Sky position (RA, Dec in degrees): 321.144, 0.6531
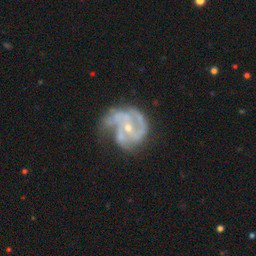
Galaxy morphology: Unbarred Loose Spiral Galaxies